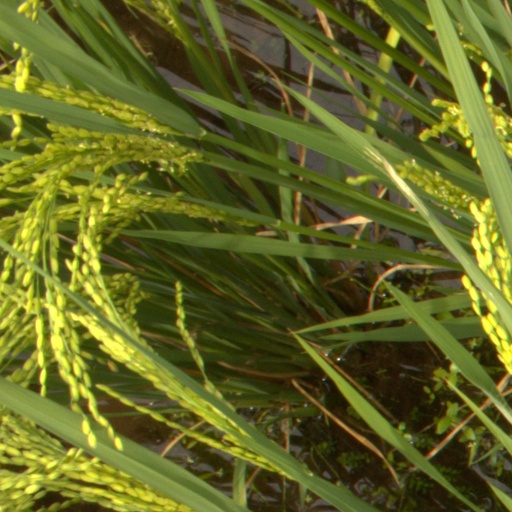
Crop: rice